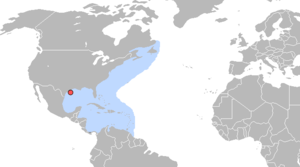
Lieux de pontes de tortues de Kemp